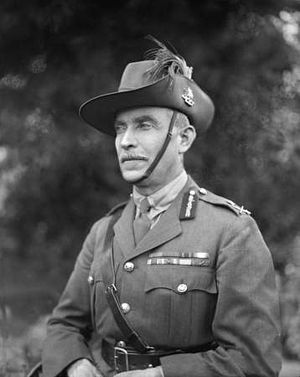
Harry Chauvel / Senere år / Mellemkrigsårene
Chauvel i Maribyrnong lejren i marts 1923.
General Sir Henry George Chauvel GCMG, KCB, almindelig kendt som Sir Harry Chauvel, var en højtstående australsk officer, som kæmpede ved Gallipoli og i Sinai og Palæstina-felttoget i Mellemøsten under 1. Verdenskrig. Han var den første australier, som fik rang af generalløjtnant og senere general, og den første til at lede et korps. Som chef for Det beredne Ørkenkorps var han ansvarlig for en af de mest afgørende sejre og en af de hurtigste forfølgelser i krigshistorien.